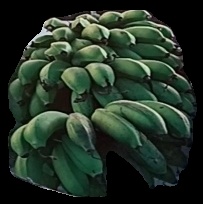
Variety: rasbale
Grade: grade2